Coat of arms of Bielsko-Biała

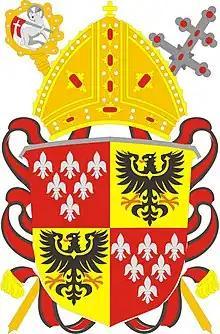
Coat of arms of the Archdiocese of Wrocław

Three white (silver) lilies arranged vertically on a red field are a modified version of the emblem of the Bishops of Wrocław.